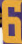
Number: 6